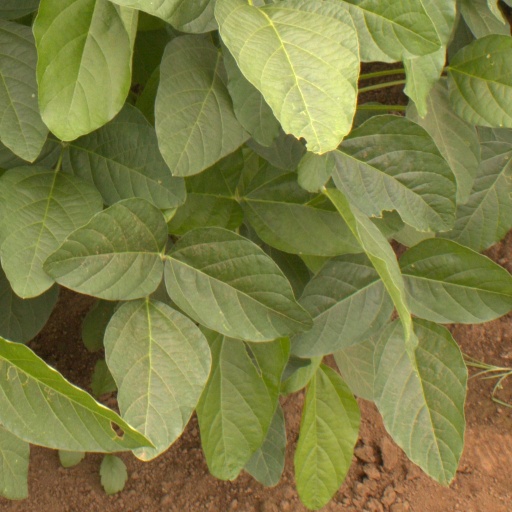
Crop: soybean